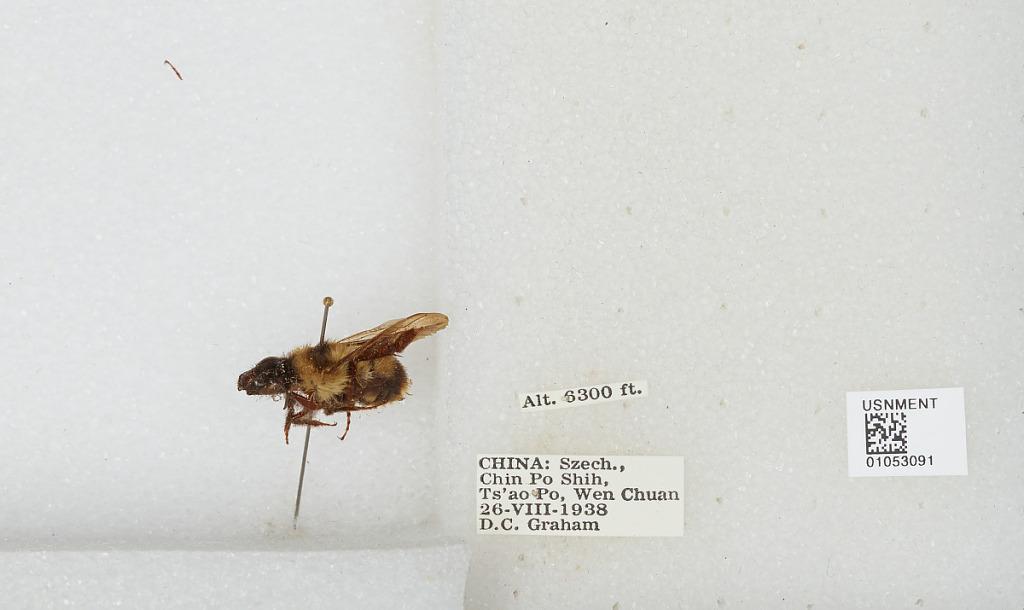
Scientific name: Bombus sp.
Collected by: D. Graham
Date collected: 1938-8-26
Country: China
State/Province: Sichuan
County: Wenchuan Xian
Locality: Chin Po Shih, Ts'ao Po